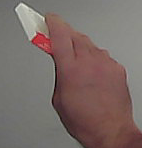
Product: kinder_chocolate